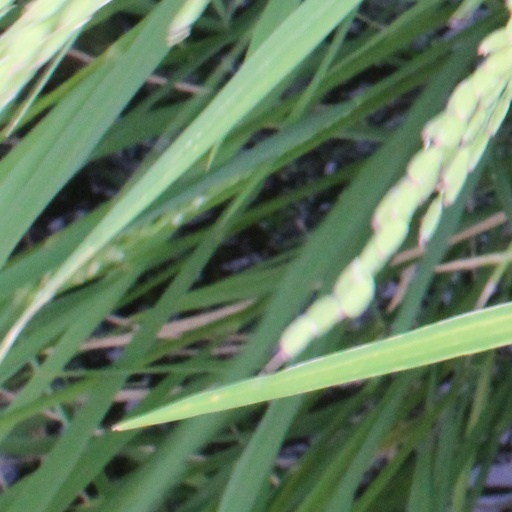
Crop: rice